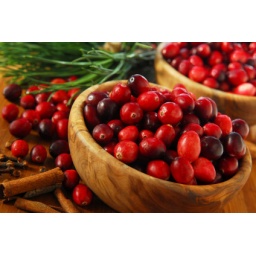
Fresh red cranberries in wooden bowls with spices and pine branches